De Stijl

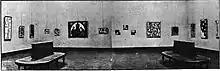
Theo van Doesburg, activities in Weimar (outside the Bauhaus Weimar 1919–1925). Private courses, introduction of the Cubist architecture of "De Stijl", 1921–1922. Retrospective in Landesmuseum Weimar, 16 December 1923 – 23 January 1924

Theo van Doesburg died in Davos, Switzerland, in 1931. His wife, Nelly, administered his estate.